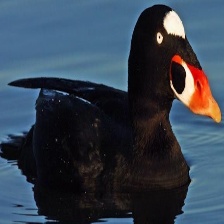
Species: SURF SCOTER
Scientific name: MELANITTA PERSPICILLATA
ImageNet parent category: drake